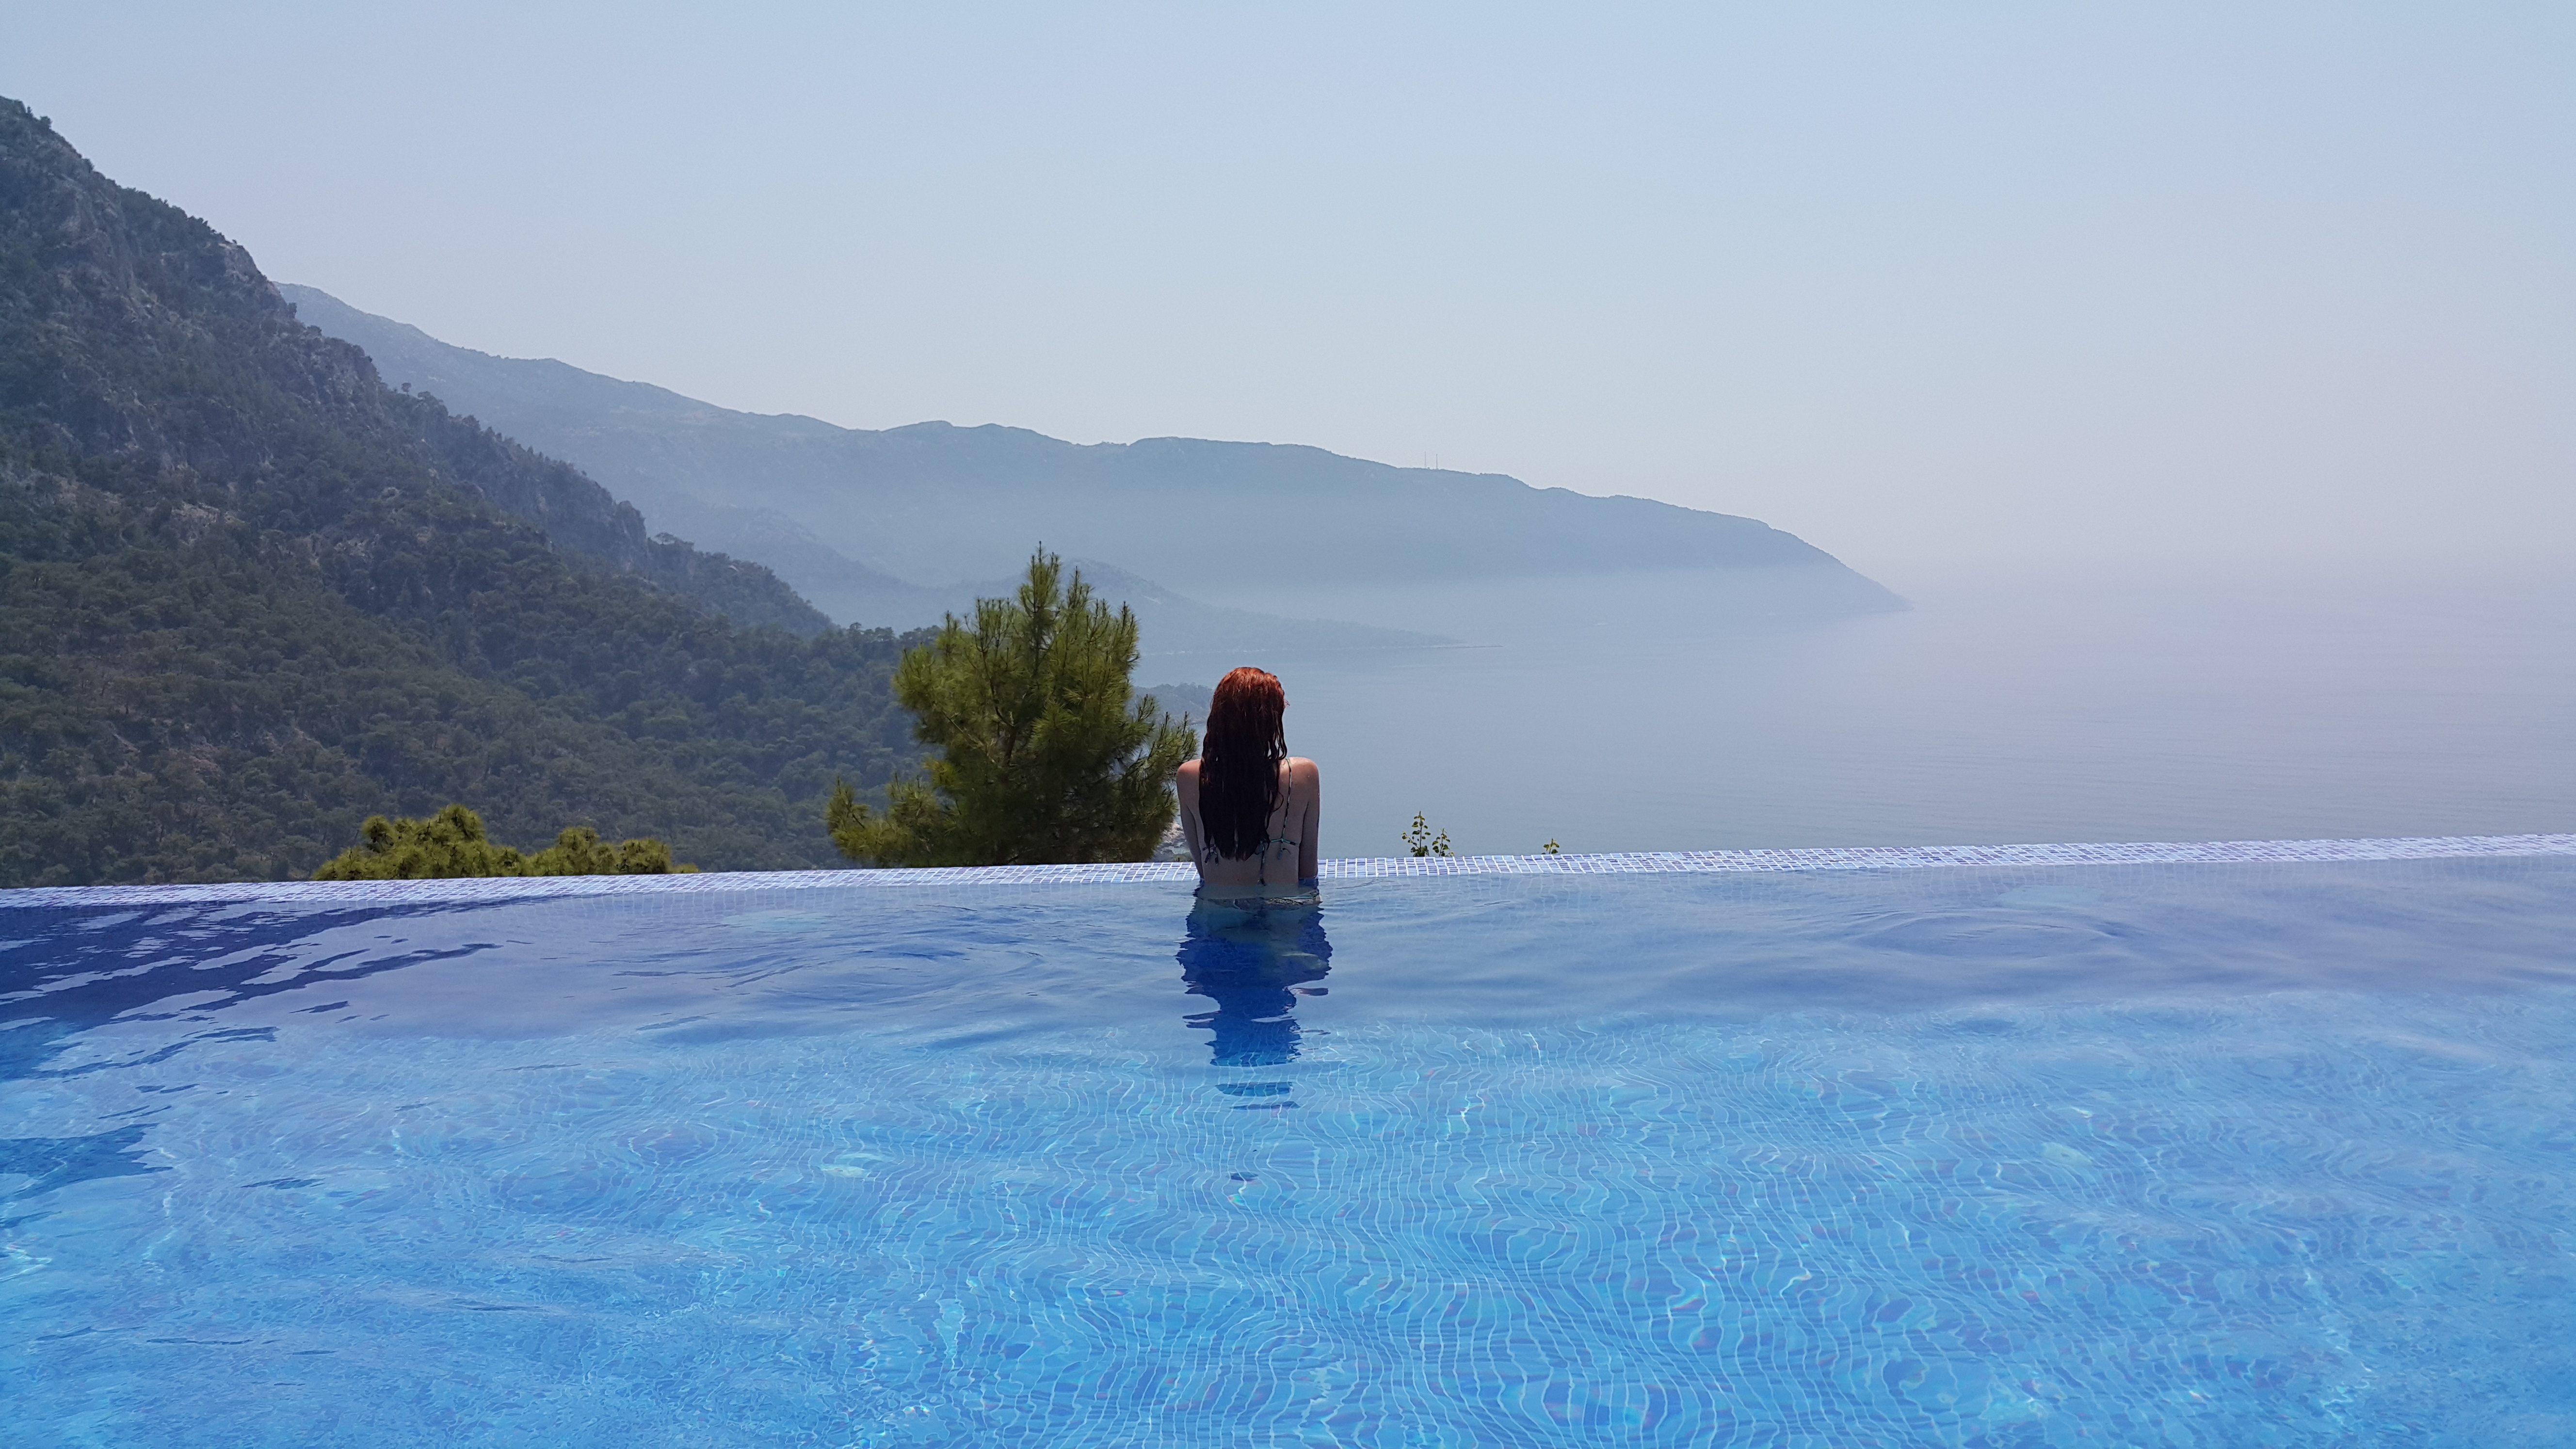
landscape, sea, nature, ocean, mountain, sky, girl, woman, wave, lake, summer, vacation, travel, pool, female, model, relax, paradise, tropical, holiday, bay, blue, lady, lifestyle, swimming, relaxation, luxury, spa, endless pool, enjoyment, cape, eternity